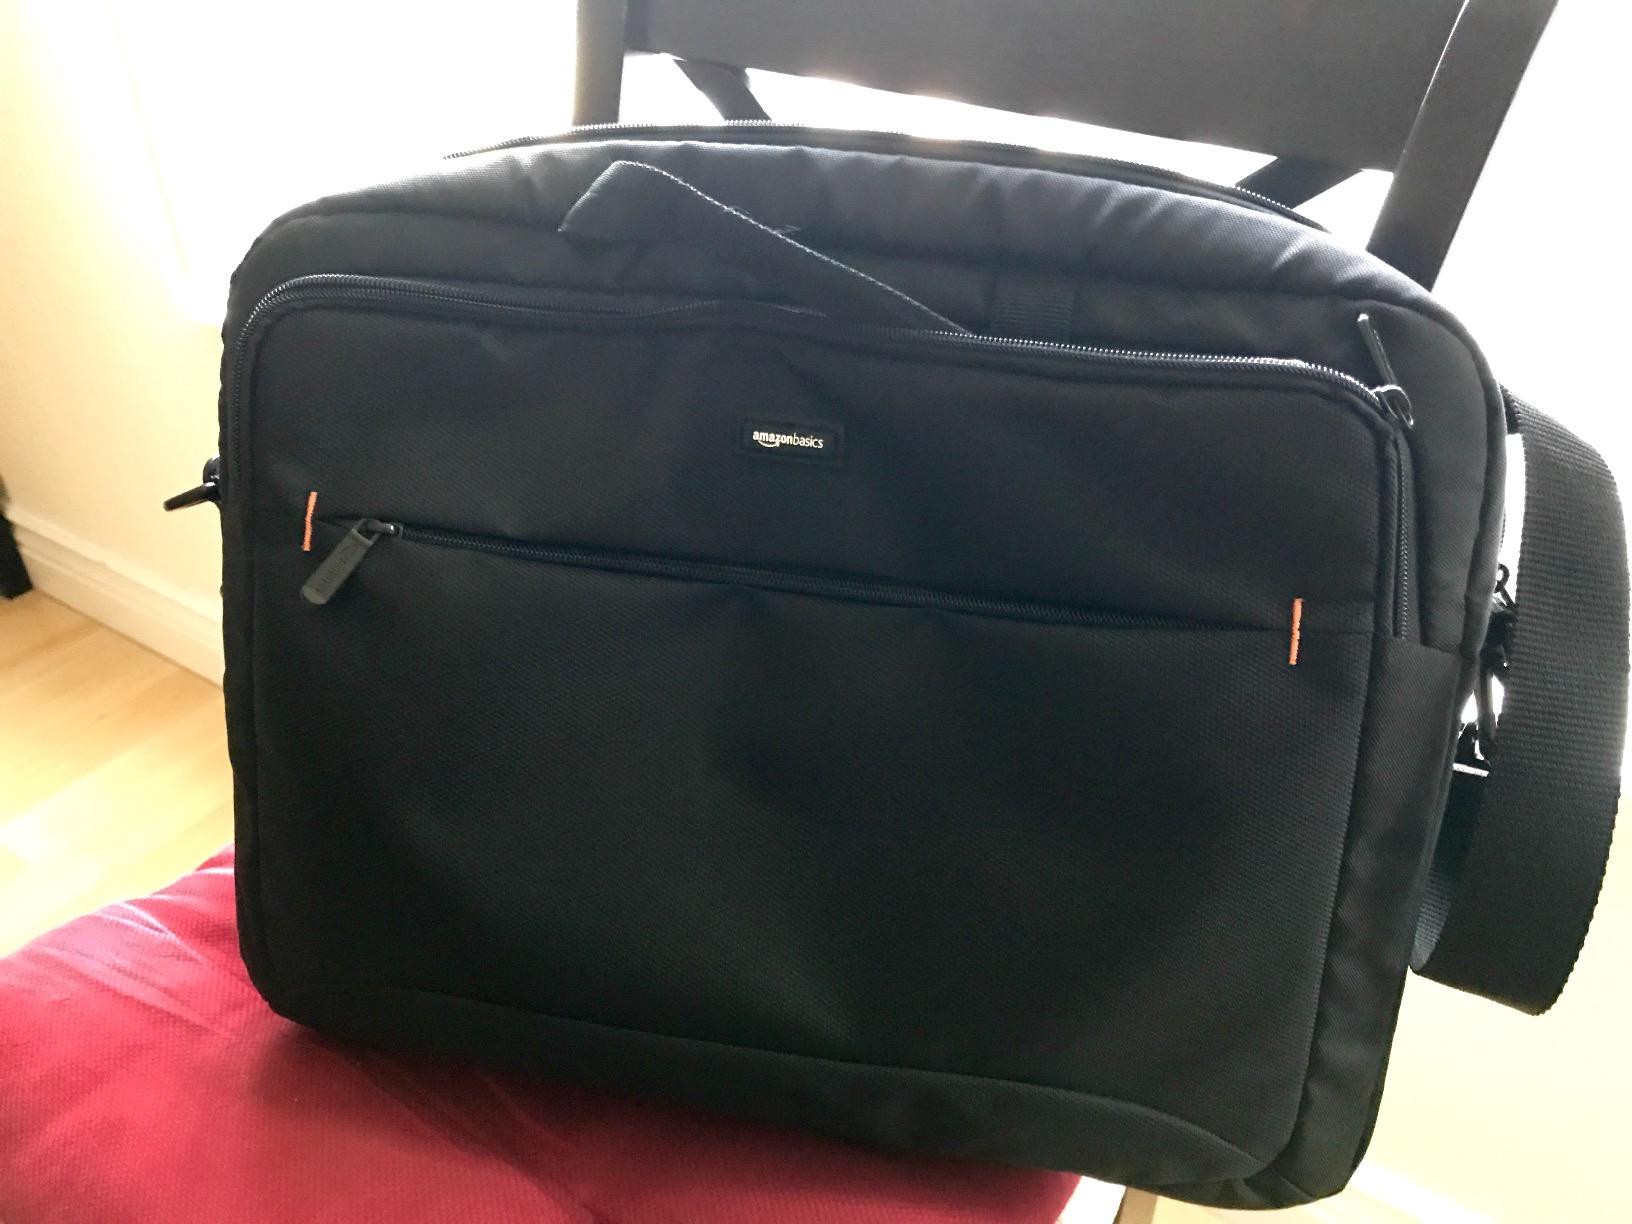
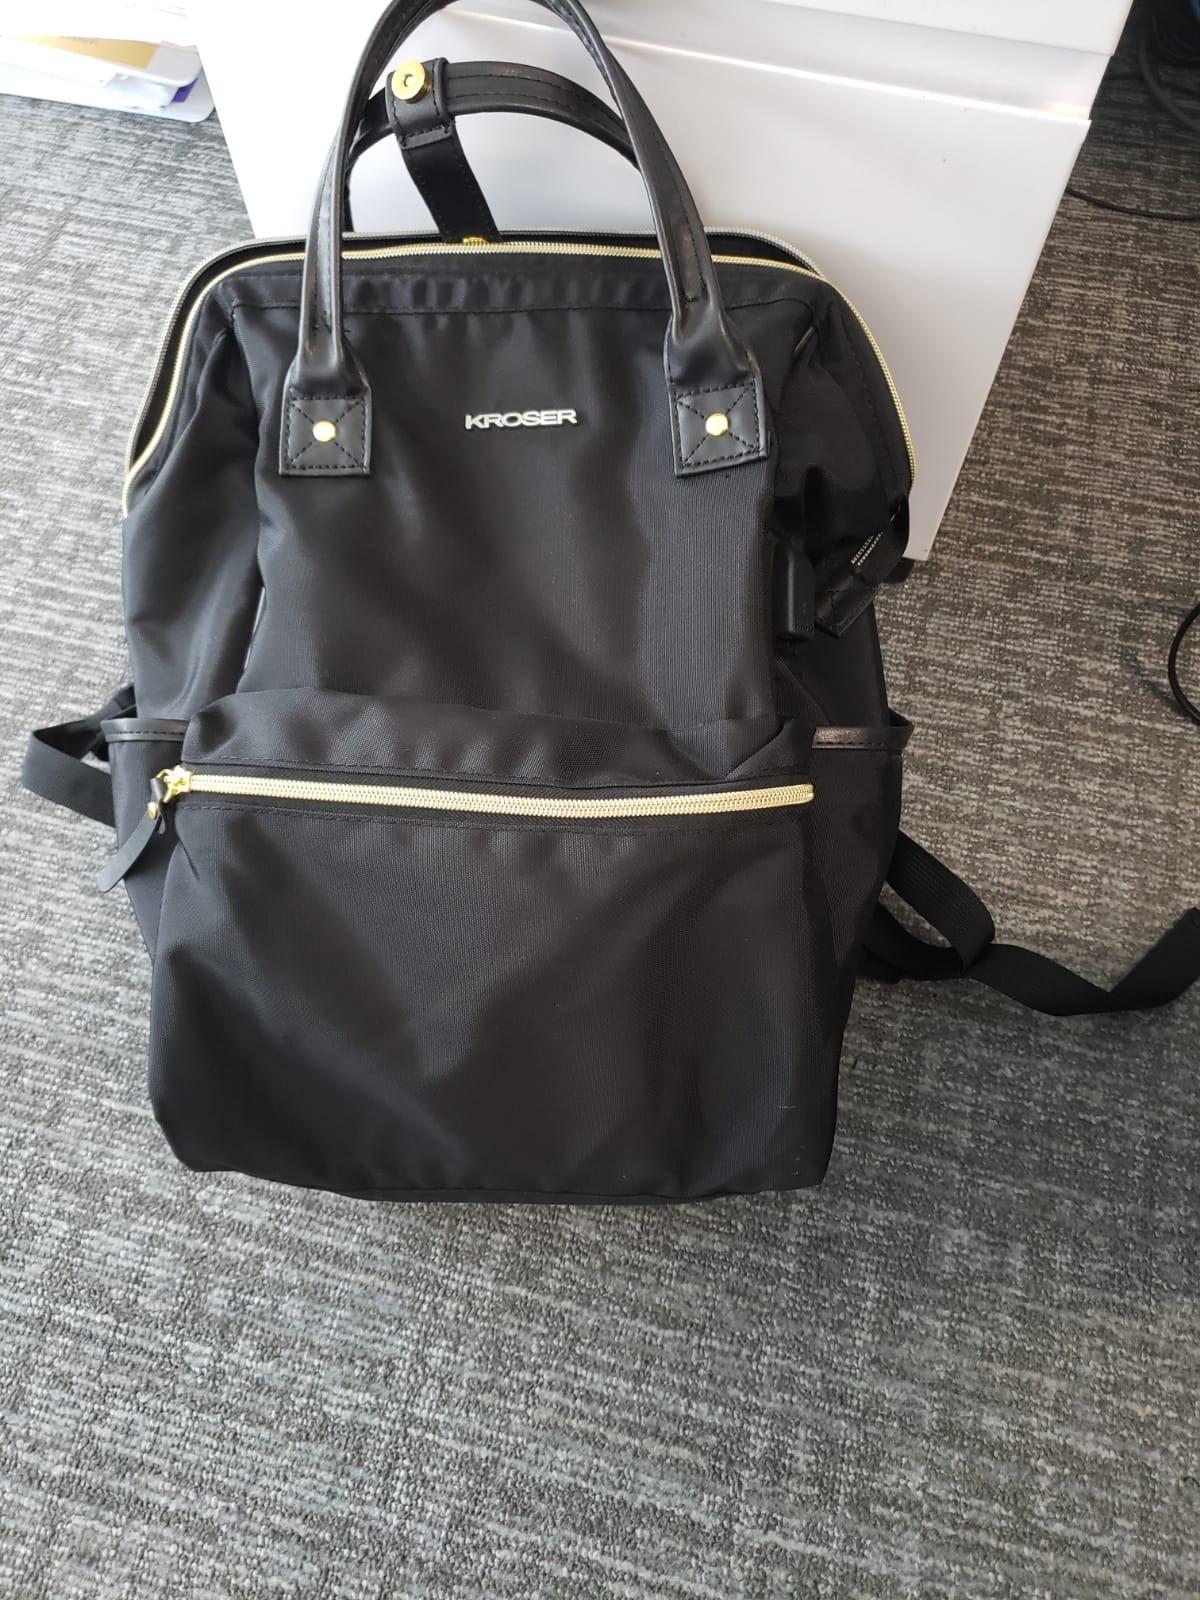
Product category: bag
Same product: no